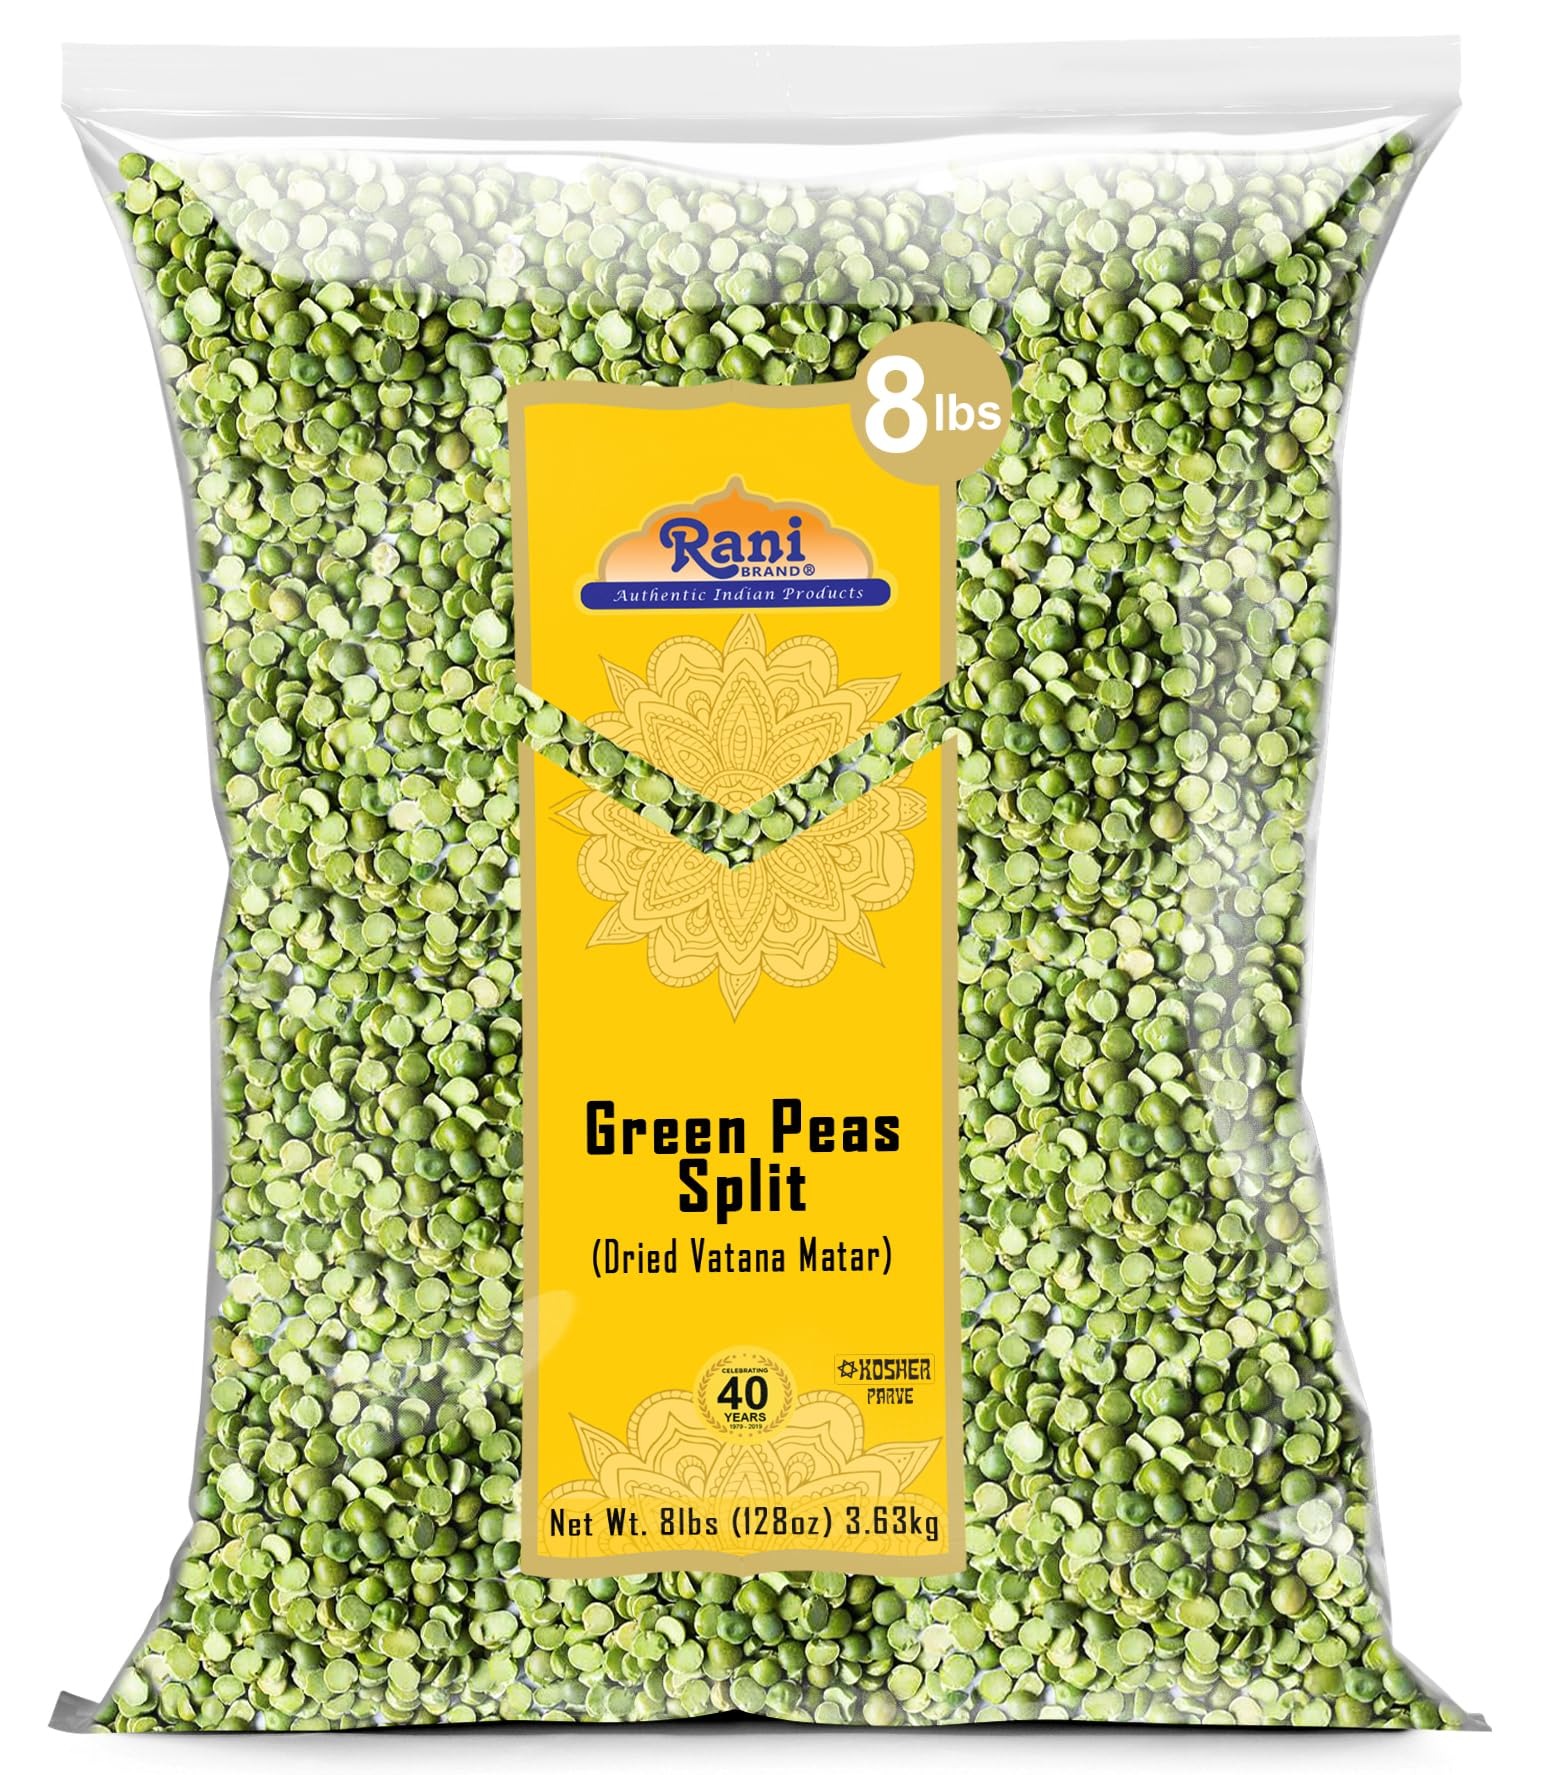
Item Name: Rani Green Peas Split, Dried (Vatana, Matar) 128oz (8lbs) 3.63kg Bulk ~ All Natural | Vegan | Kosher | Gluten Friendly | Product of USA
Bullet Point 1: You'll LOVE our Dried Green Peas Split (Vatana, Matar) by Rani Brand--Here's Why:
Bullet Point 2: ❤️Now KOSHER! 100% Natural, Gluten Friendly, No preservatives or "fillers" & Great Health Benefits
Bullet Point 3: ❤️Great source of natural protein, ideal for vegetarians & vegans. Great for soups!
Bullet Point 4: ❤️Rani is a USA based company selling spices & ethnic foods for over 40 years, buy with confidence!
Bullet Point 5: ❤️Net Wt. 128oz (8lbs) 3.63kg. Product of USA, Alternate Names: Matar, Vatana
Product Description: Many varieties of Lentils are used throughout India. From simple soups to elaborate dishes, lentils hold a prominent place in every Indian kitchen. Rani offers a full range of traditional lentils with easy to follow recipes printed on most packages.
Value: 128.0
Unit: Ounce

Price: 22.99